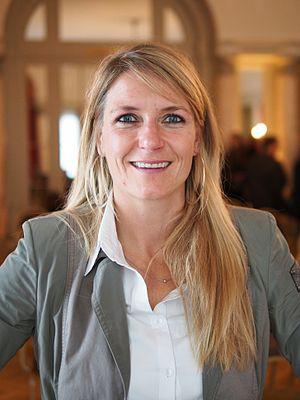
Béatrice Wertli, née le 24 février 1976 à Aarau, est une personnalité politique suisse membre du parti démocrate-chrétien.